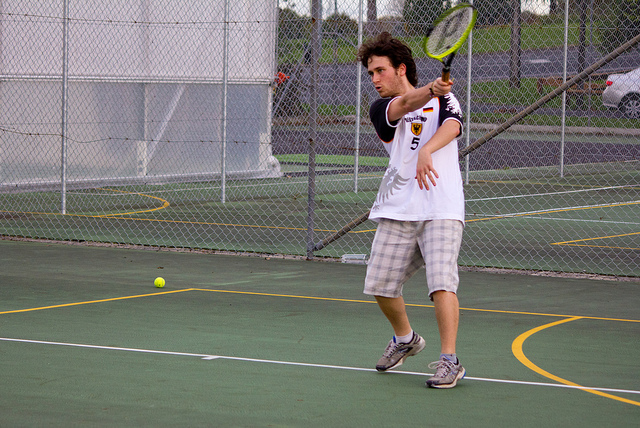
một người đàn ông đang đứng ở trên sân tennis cùng với cái vợt